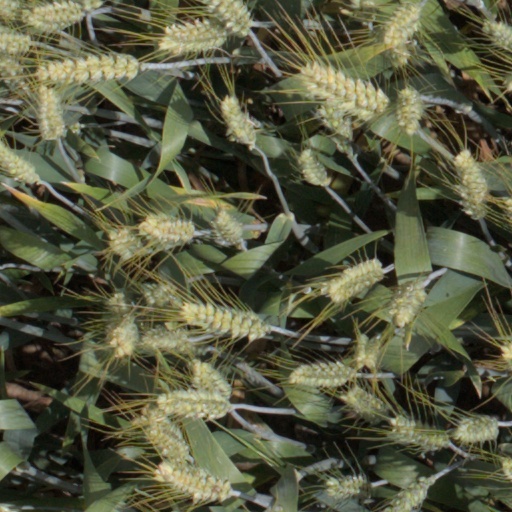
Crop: wheat